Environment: real
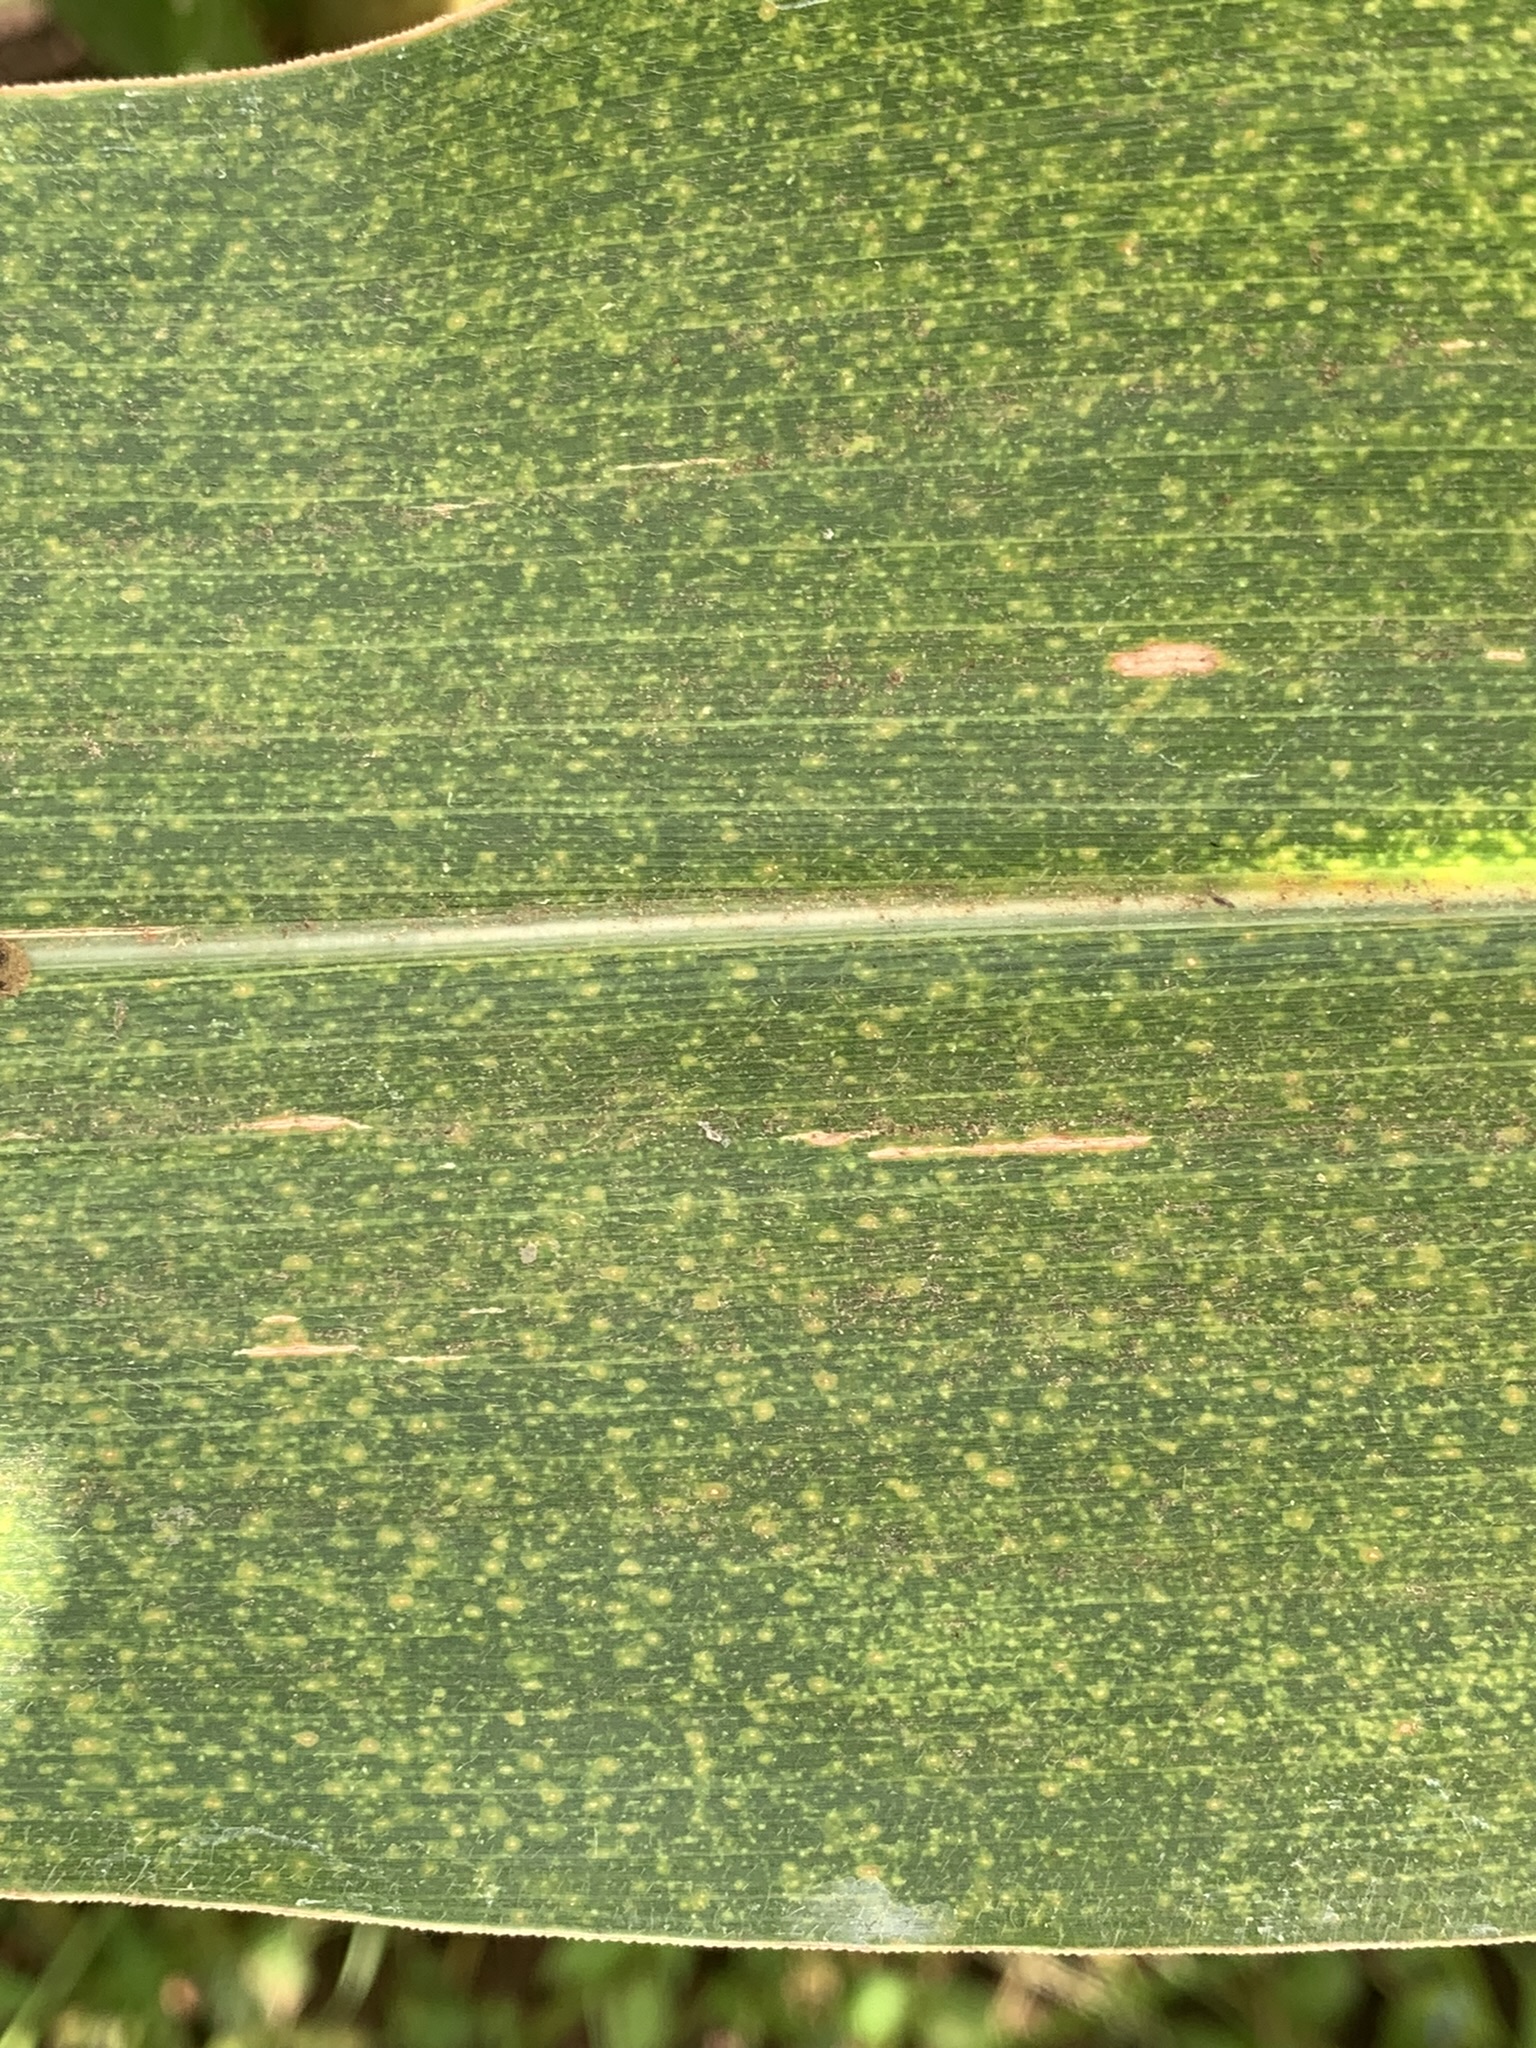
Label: lethal_necrosis